The Operational Art of War Vol. 1: 1939–1955

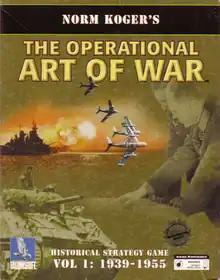

The Operational Art of War I: 1939–1955 is a 1998 computer wargame developed and published by TalonSoft. Designed by Norm Koger, it covers military conflicts around the world at the operational level of war, between 1939 and 1955.